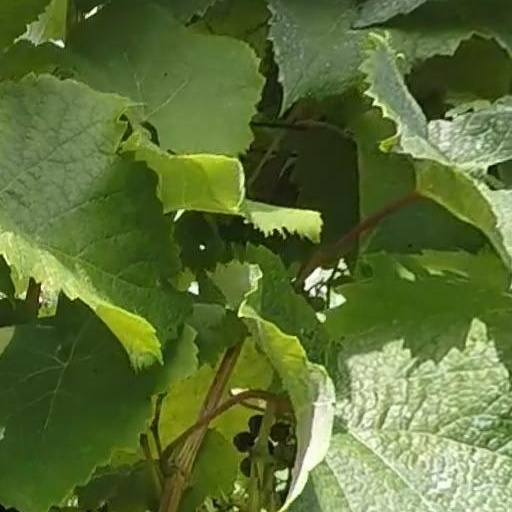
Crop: grape